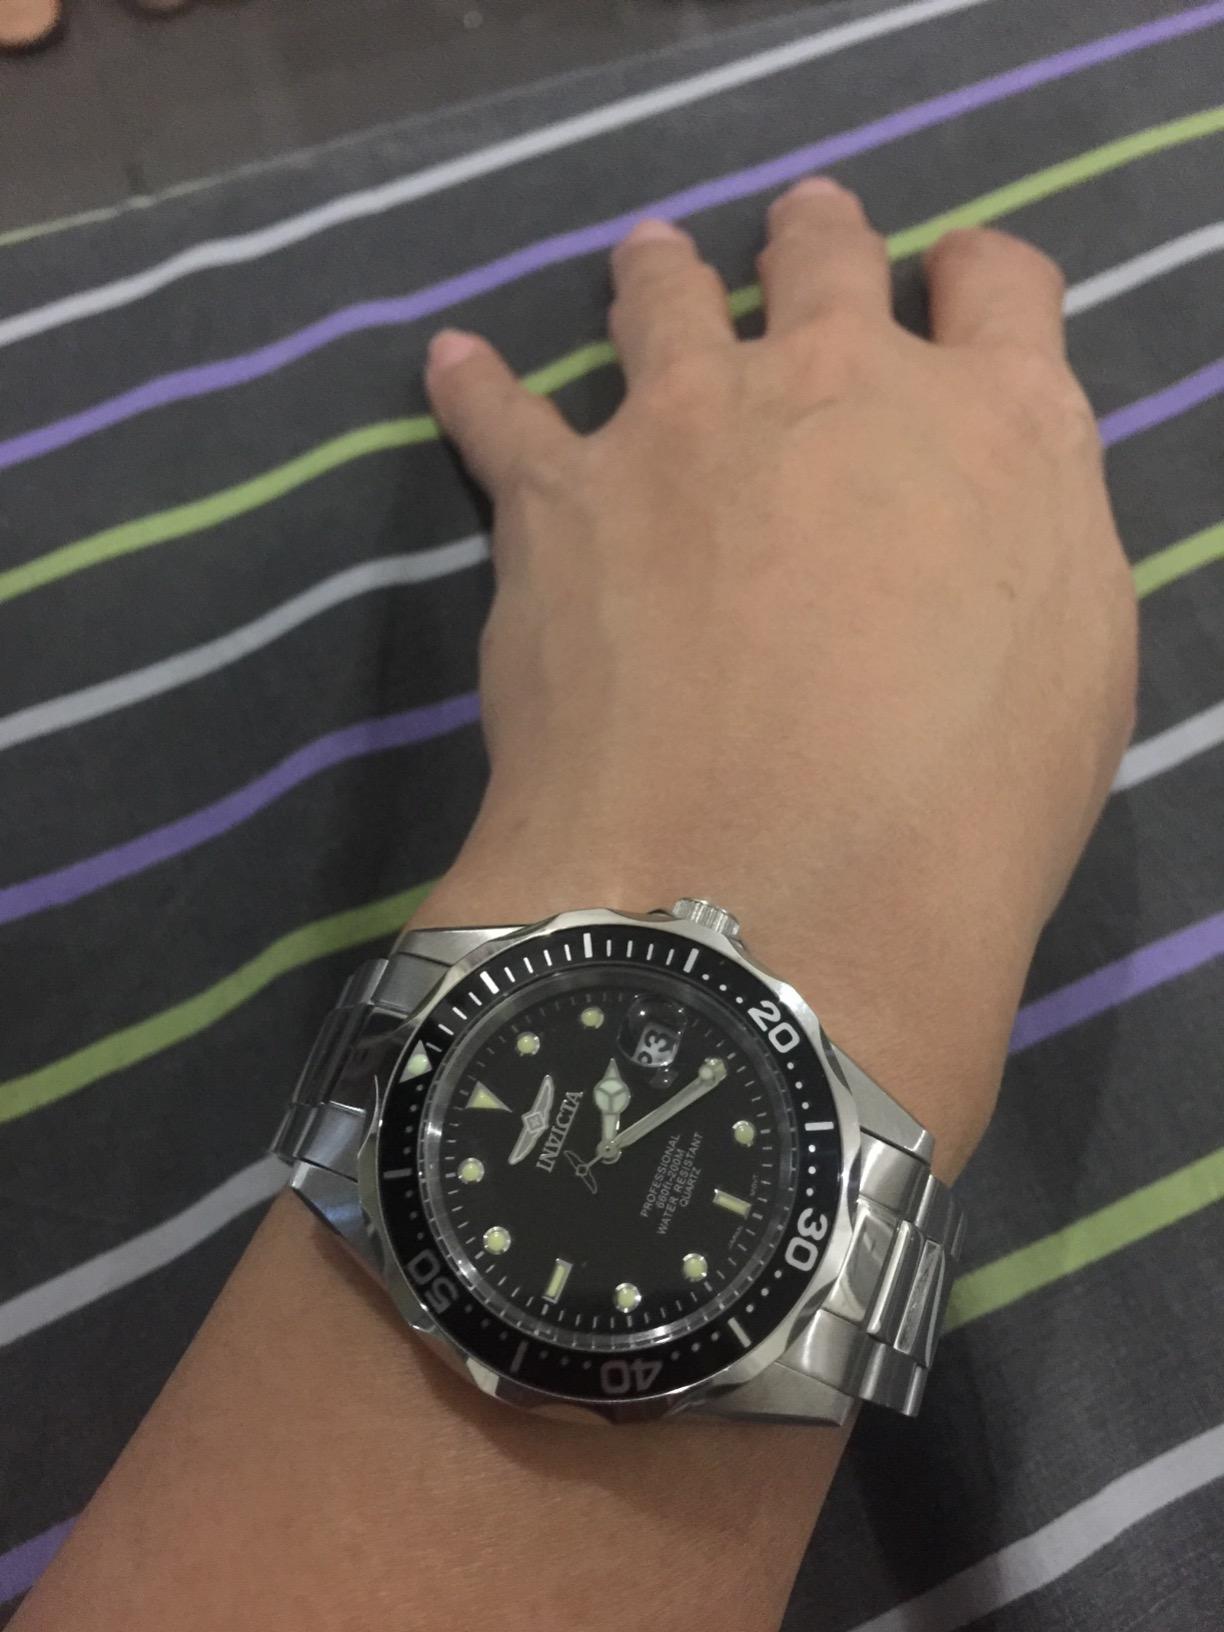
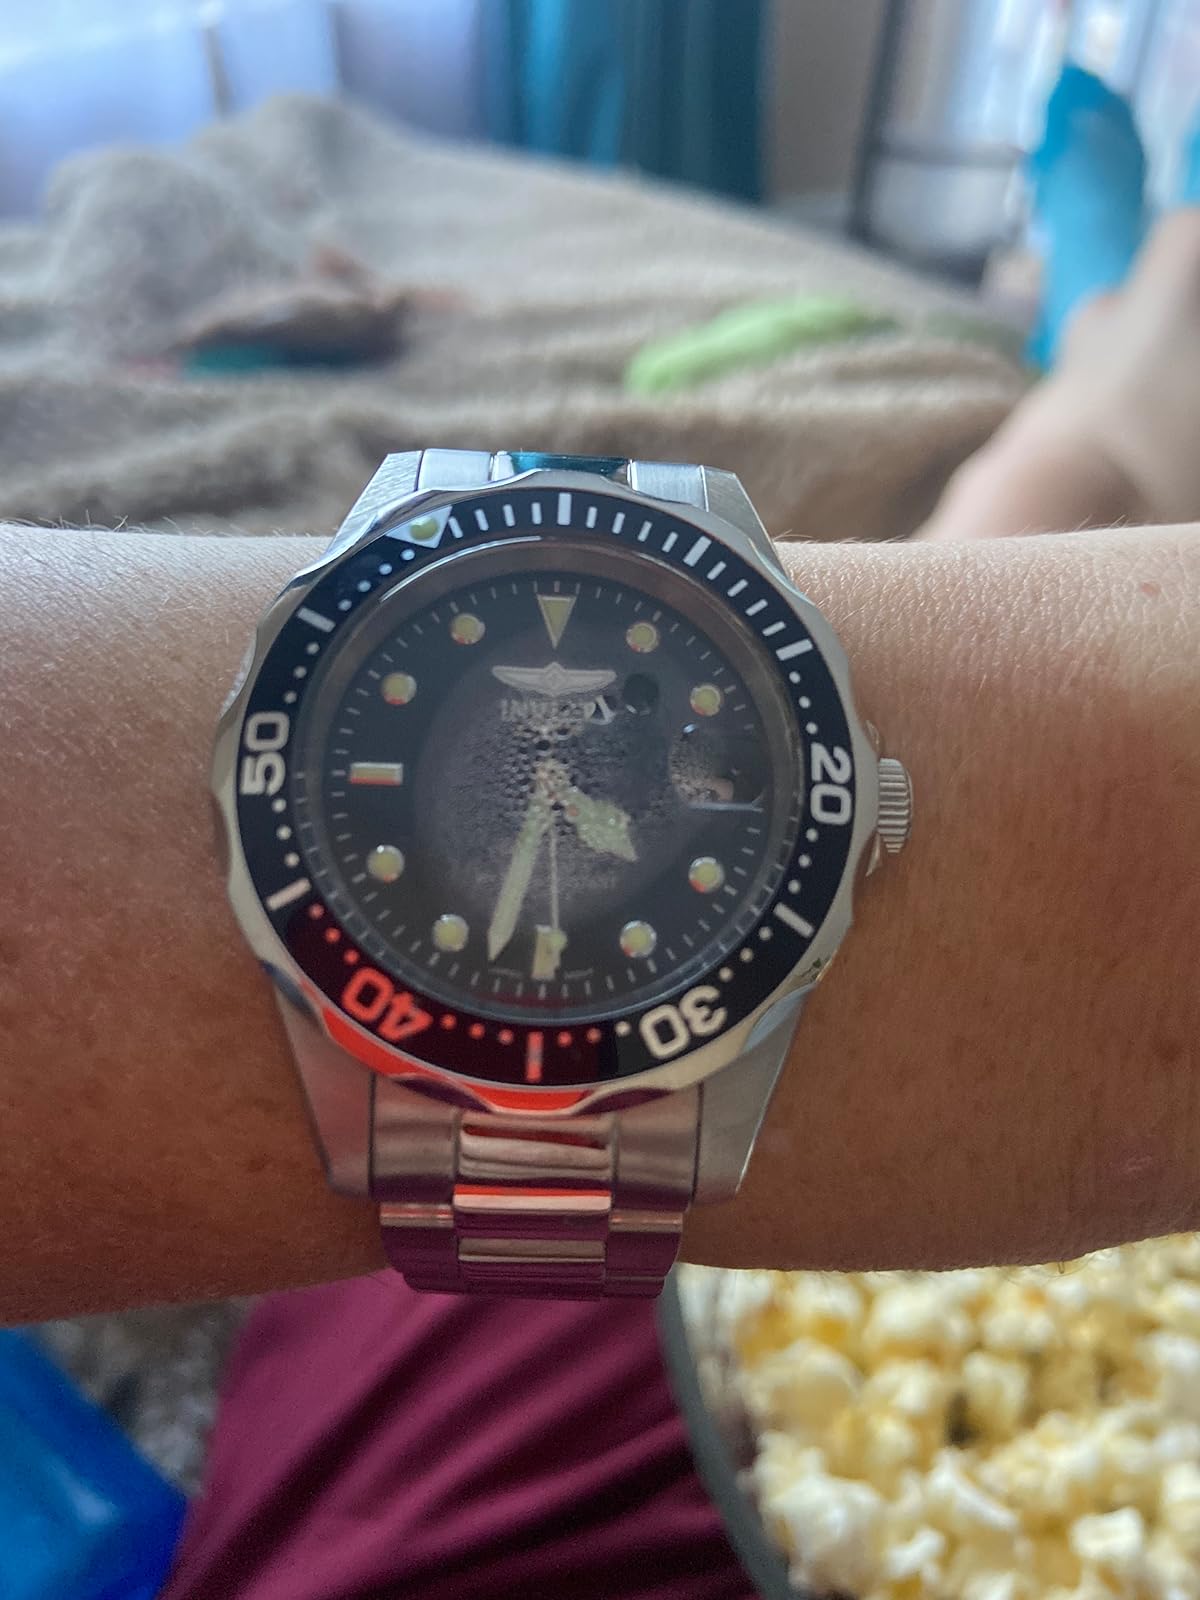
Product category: accessories_watch
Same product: yes